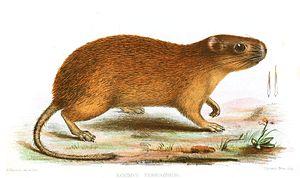
Mesomys est un genre de rongeurs de la famille des Echimyidae qui regroupe des petits mammifères d'Amérique du Sud appelés aussi rats épineux. Ce sont des rats arboricoles.
Le Rat épineux arboricole est une espèce de rongeurs de la famille des Echimyidae qui regroupe certains rats épineux. C'est un mammifère terrestre arboricole, que l'on rencontre dans tous les pays du nord de l'Amérique du Sud où il est abondant dans les forêts persistantes et les plus forêts de nuages basses.